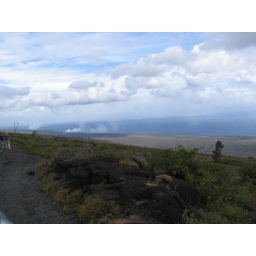
Again, along side the rock the grass begins to grow around the ash and volcanic rock. September 27, 2006